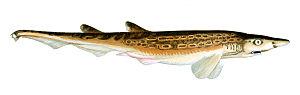
Le Pristiure à bouche noire est une espèce de requins de la famille des Scyliorhinidae. Il est commun dans le Nord-Est de l'océan Atlantique de l'Islande au Sénégal, ainsi qu'en mer Méditerranée. On le rencontre généralement au niveau de la marge continentale à des profondeurs variant entre 150 et 1 400 m, sur des fonds vaseux. Les jeunes vivent dans des eaux moins profondes que les adultes.